Tenth East Asia Summit

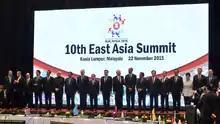
Leaders at the summit.

The Tenth East Asia Summit was held in Kuala Lumpur, Malaysia on November 21–22, 2015. The East Asia Summit is an annual meeting of national leaders from the East Asian region and adjoining countries.